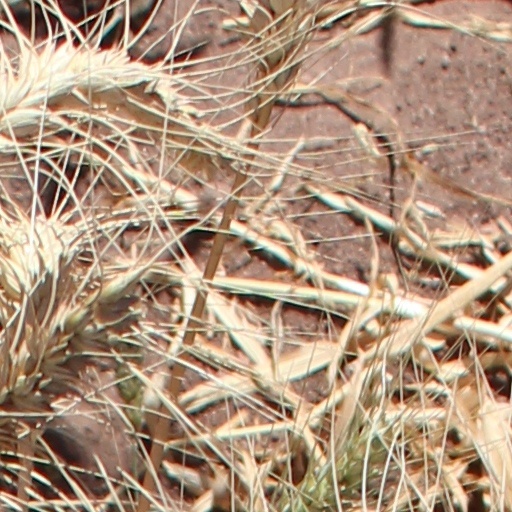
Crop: wheat